New York Knicks

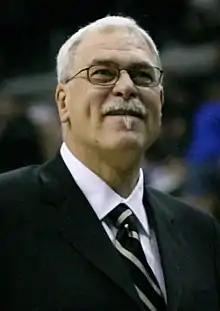
The Knicks observed their worst-ever regular season record under the stewardship of Phil Jackson, who acted as the president of the franchise from 2013 to 2017.

"Forbes" magazine released its franchise value rankings for NBA teams, and listed the Knicks as the world's most valuable basketball organization at $1.4 billion in 2014, edging out the Los Angeles Lakers by $50 million. The Knicks were valued at 40% more than the third-place Chicago Bulls valuation of $1 billion, and were valued nearly twice as highly as their crosstown rivals, the Brooklyn Nets, who came in at $780 million.